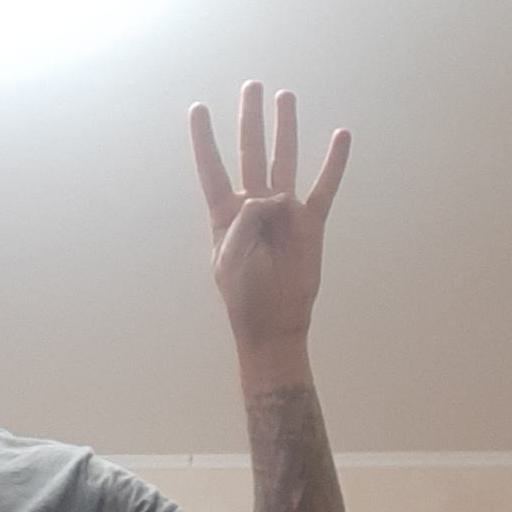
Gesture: four